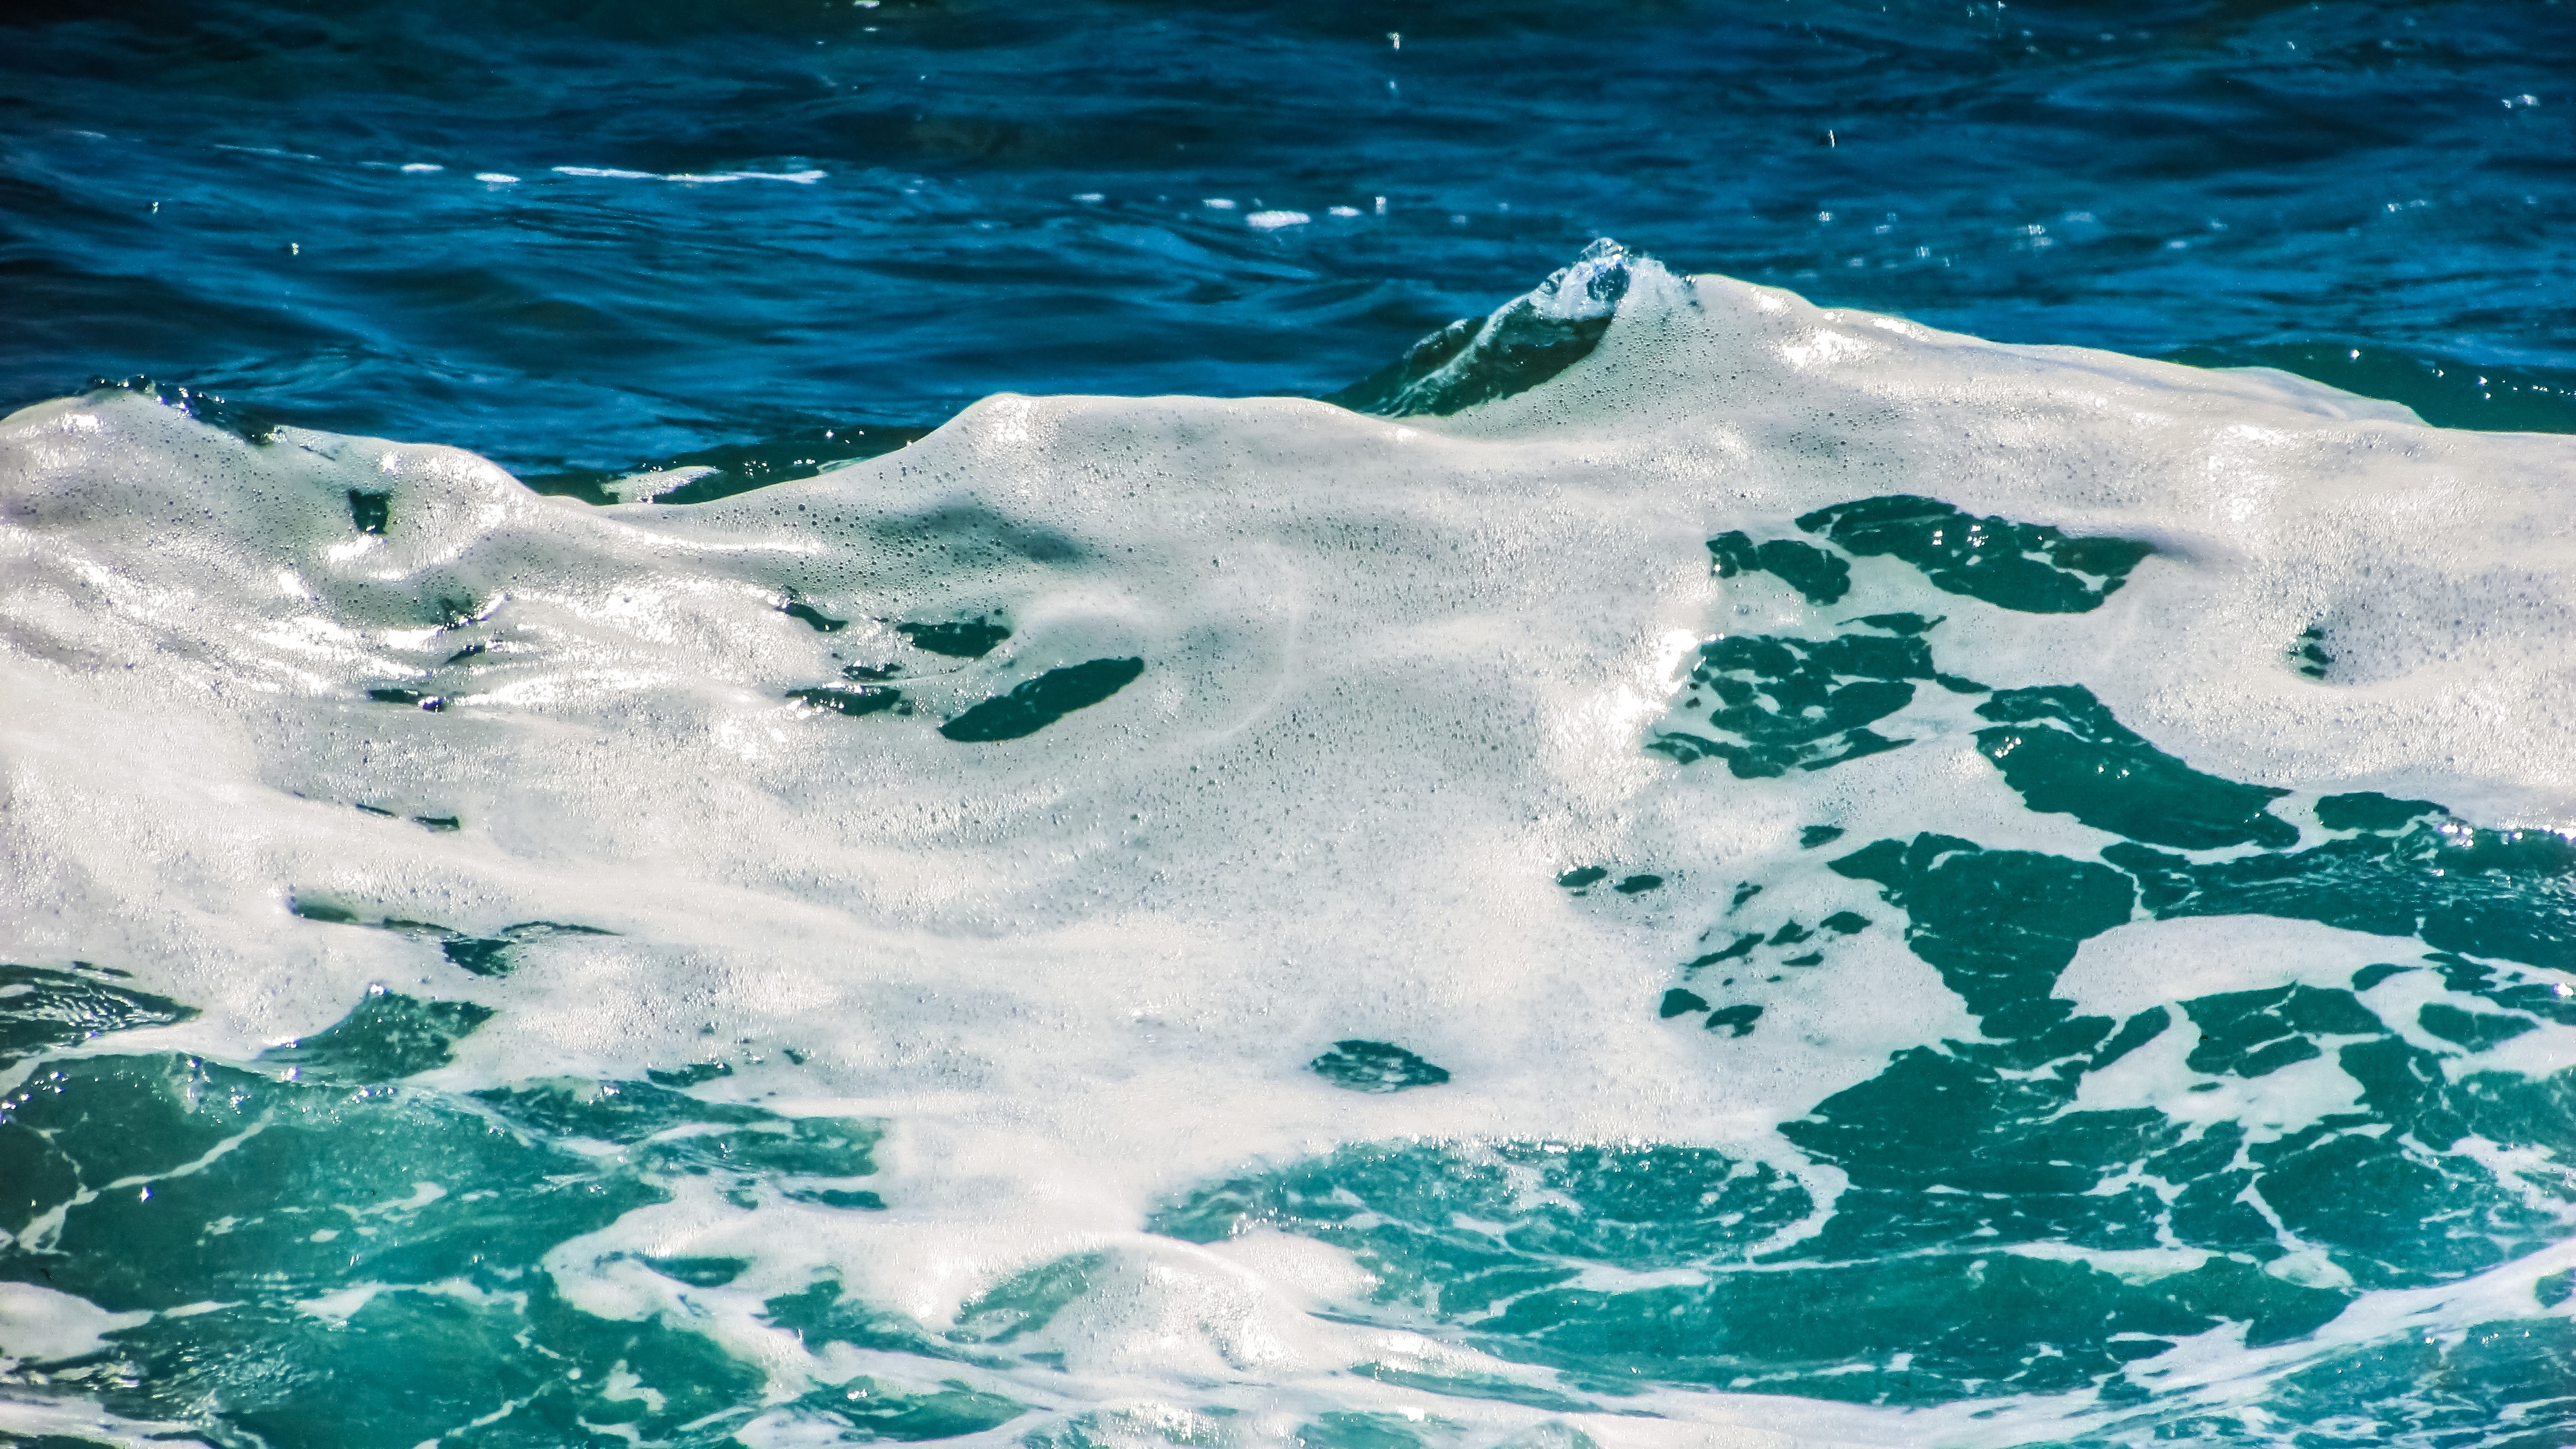
sea, water, nature, ocean, liquid, wave, foam, ice, blue, arctic, iceberg, arctic ocean, wind wave